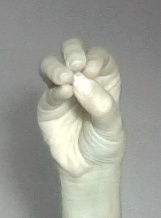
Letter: ha